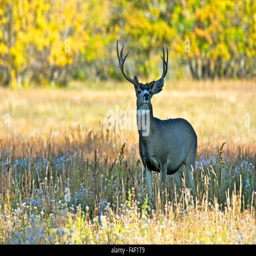
mule deer buck still with a covering of velvet on their antlers , graze in the high desert